Jensen Arctic Museum

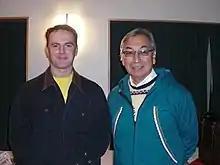
William L. Iggiagruk Hensley visits the Jensen Arctic Museum and poses with an employee.

Focused on the culture of the Inuit and Eskimos of Alaska, the museum housed over 5,000 artifacts in a former home on the campus of Western Oregon University in Monmouth. Included among the artifacts are items that demonstrate the natural environment of these native Alaskans. To showcase the environment, the museum had a room dedicated to Arctic wildlife. This life-sized diorama is called the Circumpolar Room and had an automated system that provides a narrative on the animals of the Arctic while lights illuminate busts of these animals. Animals on display included musk ox, wolves, Arctic fox, a polar bear, brown bears, a snowy owl, and caribou.